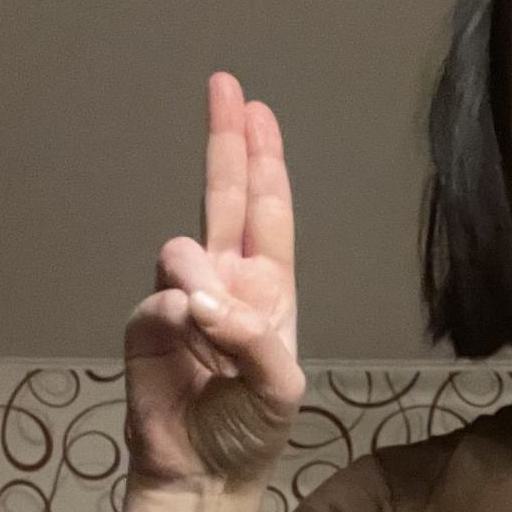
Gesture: two_up